Foliicolous lichen

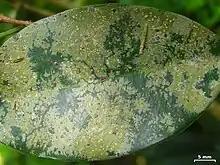
Foliicolous lichens seen in the Peruvian Amazon

A foliicolous lichen is a lichen which grows on the surfaces of living leaves of vascular plants, usually inhabiting the upper surface ("epiphyllous") but sometimes also the lower surface ("hypophyllous"). Foliicolous lichens largely occur in tropical environments and of the over 800 foliicolous lichens accepted (as of 2008) over 600 of these are known from the tropics. Unlike most lichens which are common in humid but cool and temperate climates, these tropical lichens are more suited to the higher temperatures and lower light levels present beneath the rainforest canopy, where they are involved in the nutrient cycle and water retention. Chlorophyta are common photosynthetic partner phycobionts of epiphyllous lichens.